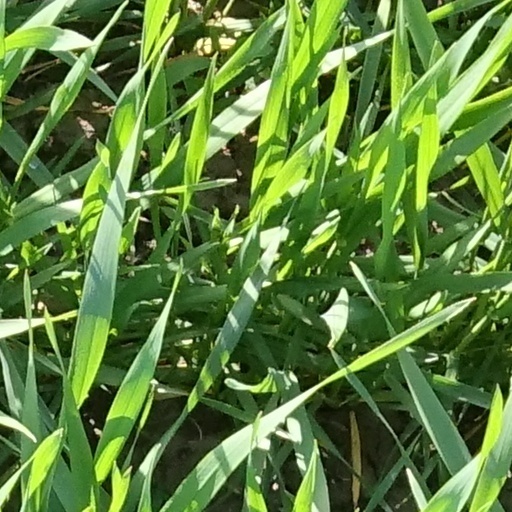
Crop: wheat